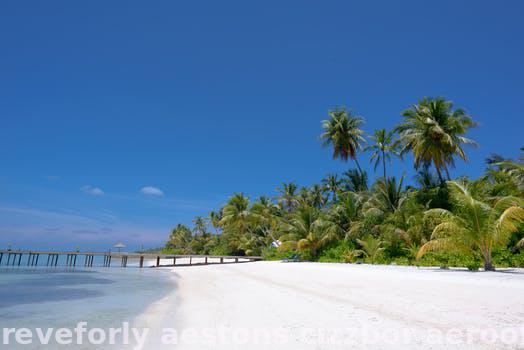
Label: Watermark